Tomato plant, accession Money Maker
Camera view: tilt-top (135 deg); turntable rotation: 60 degrees
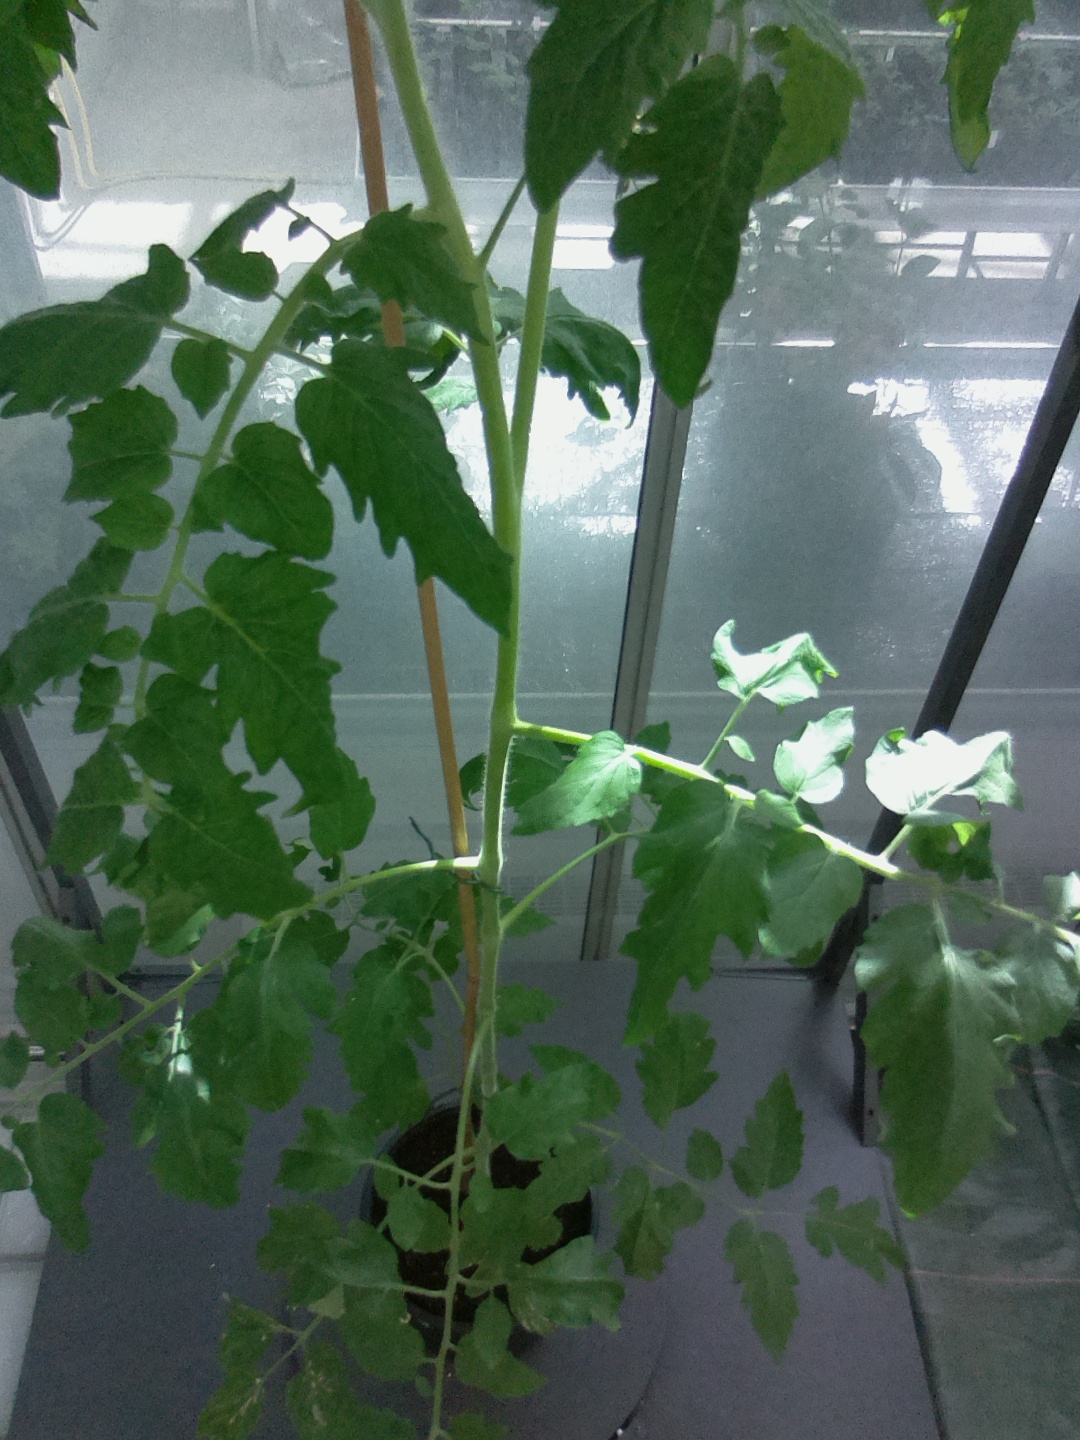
BBCH growth stage 61: 10%-20% of flowers open